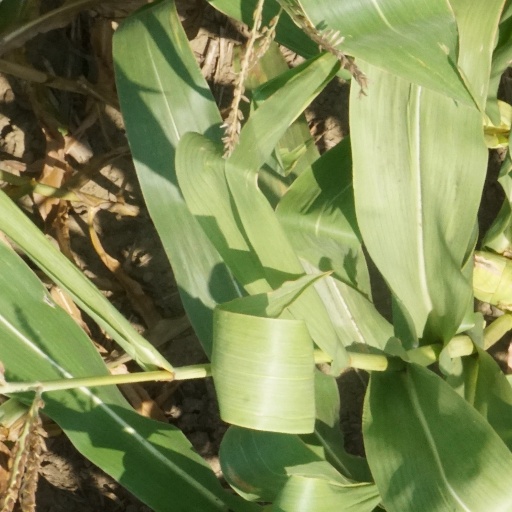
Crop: maize; corn